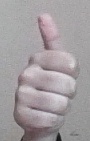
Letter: aleff